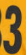
Number: 3